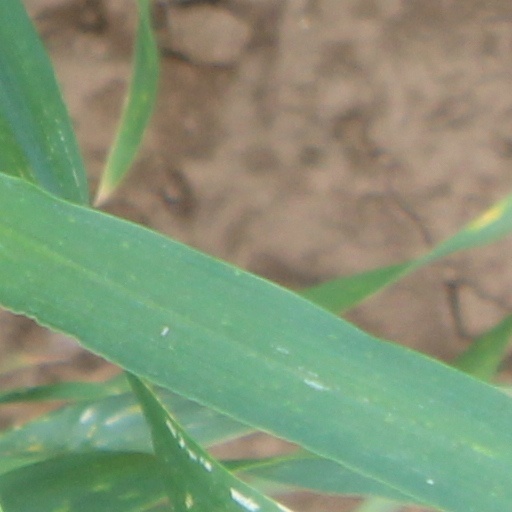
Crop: wheat